List of Lepidoptera of the Dutch Caribbean

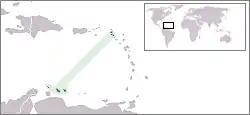
Location of the former Netherlands Antilles

This list of Lepidoptera of the Dutch Caribbean includes the butterflies and moths that have been recorded from the Dutch Caribbean, consisting of the islands of Aruba, Sint Maarten, Curaçao, Bonaire, Saba and Sint Eustatius.